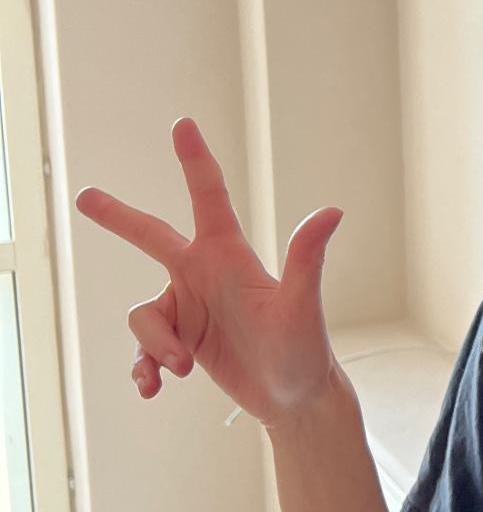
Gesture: three2